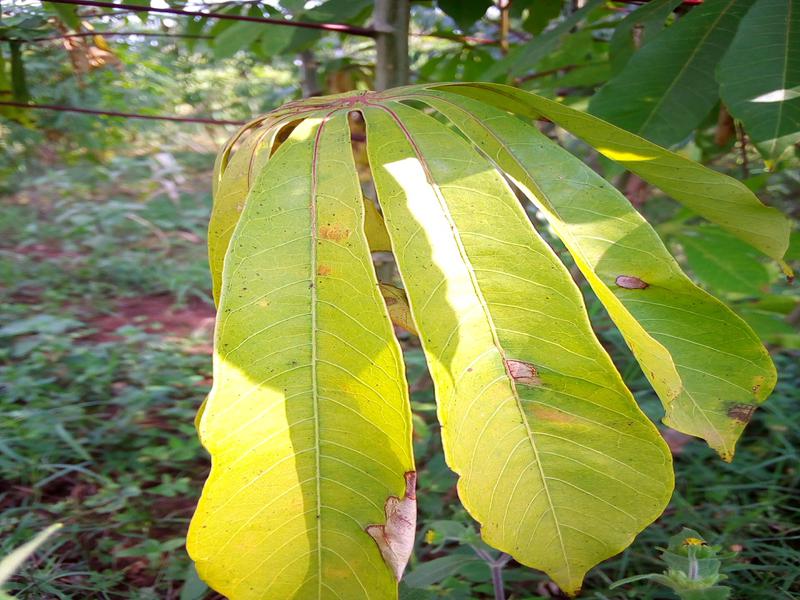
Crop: cassava
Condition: bacterial_blight